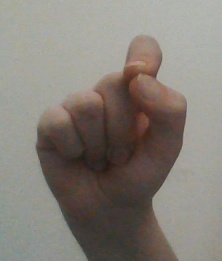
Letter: fa